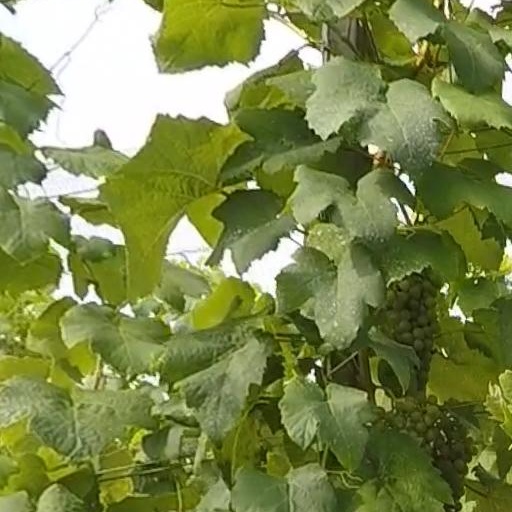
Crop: grape